Bajo Pivljanin

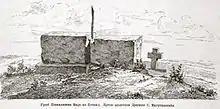
Drawing of the tombs where Bajo Pivljanin and his wife are allegedly buried in Cetinje (1881)

Pivljanin's importance is evident in Antonio Zeno's evaluation: "since the death of harambaša Bajo, the frontier is left without leaders able to control the hajduks bands". It has been claimed that Pivljanin was buried by the Vlah Church in Cetinje. In 1685, Pivljanin's brother Dimitrije, on behalf of Pivljanin's widow and two sons, requested that Pivljanin's pay be transferred to one of the sons. The request highlighted that Pivljanin had left his home in Herzegovina to fight for the Republic of Venice, to whom he had great value as a fighter.